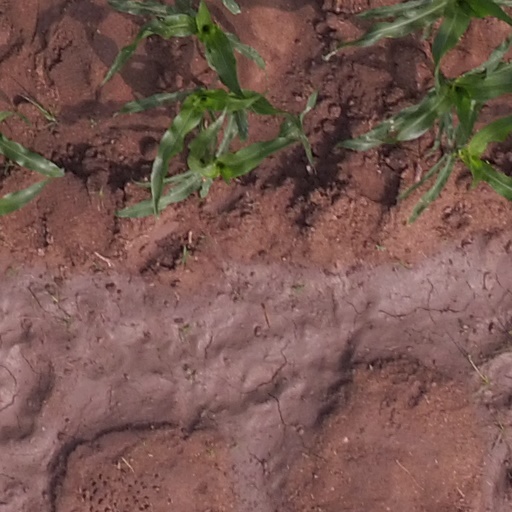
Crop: maize; corn